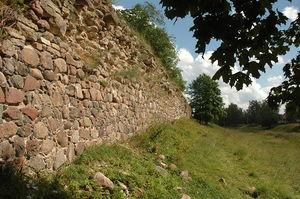
Un kremlin est un ensemble de fortifications des villes de l'ancienne Russie. Les kremlins, abritant à la fois les infrastructures militaires, les centres de pouvoir et les lieux de culte, avaient une dimension défensive, spirituelle et politique.
La liste des châteaux en Russie est non exhaustive, et regroupe des châteaux fortifiés et monastères fortifiés construits en Russie. Elle ne prend pas en compte les châteaux d'agréments, les résidences impériales et les palais princiers ou particuliers.